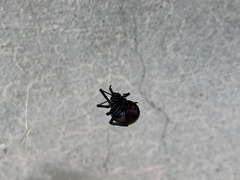
Species: Lactrodectus_hesperus